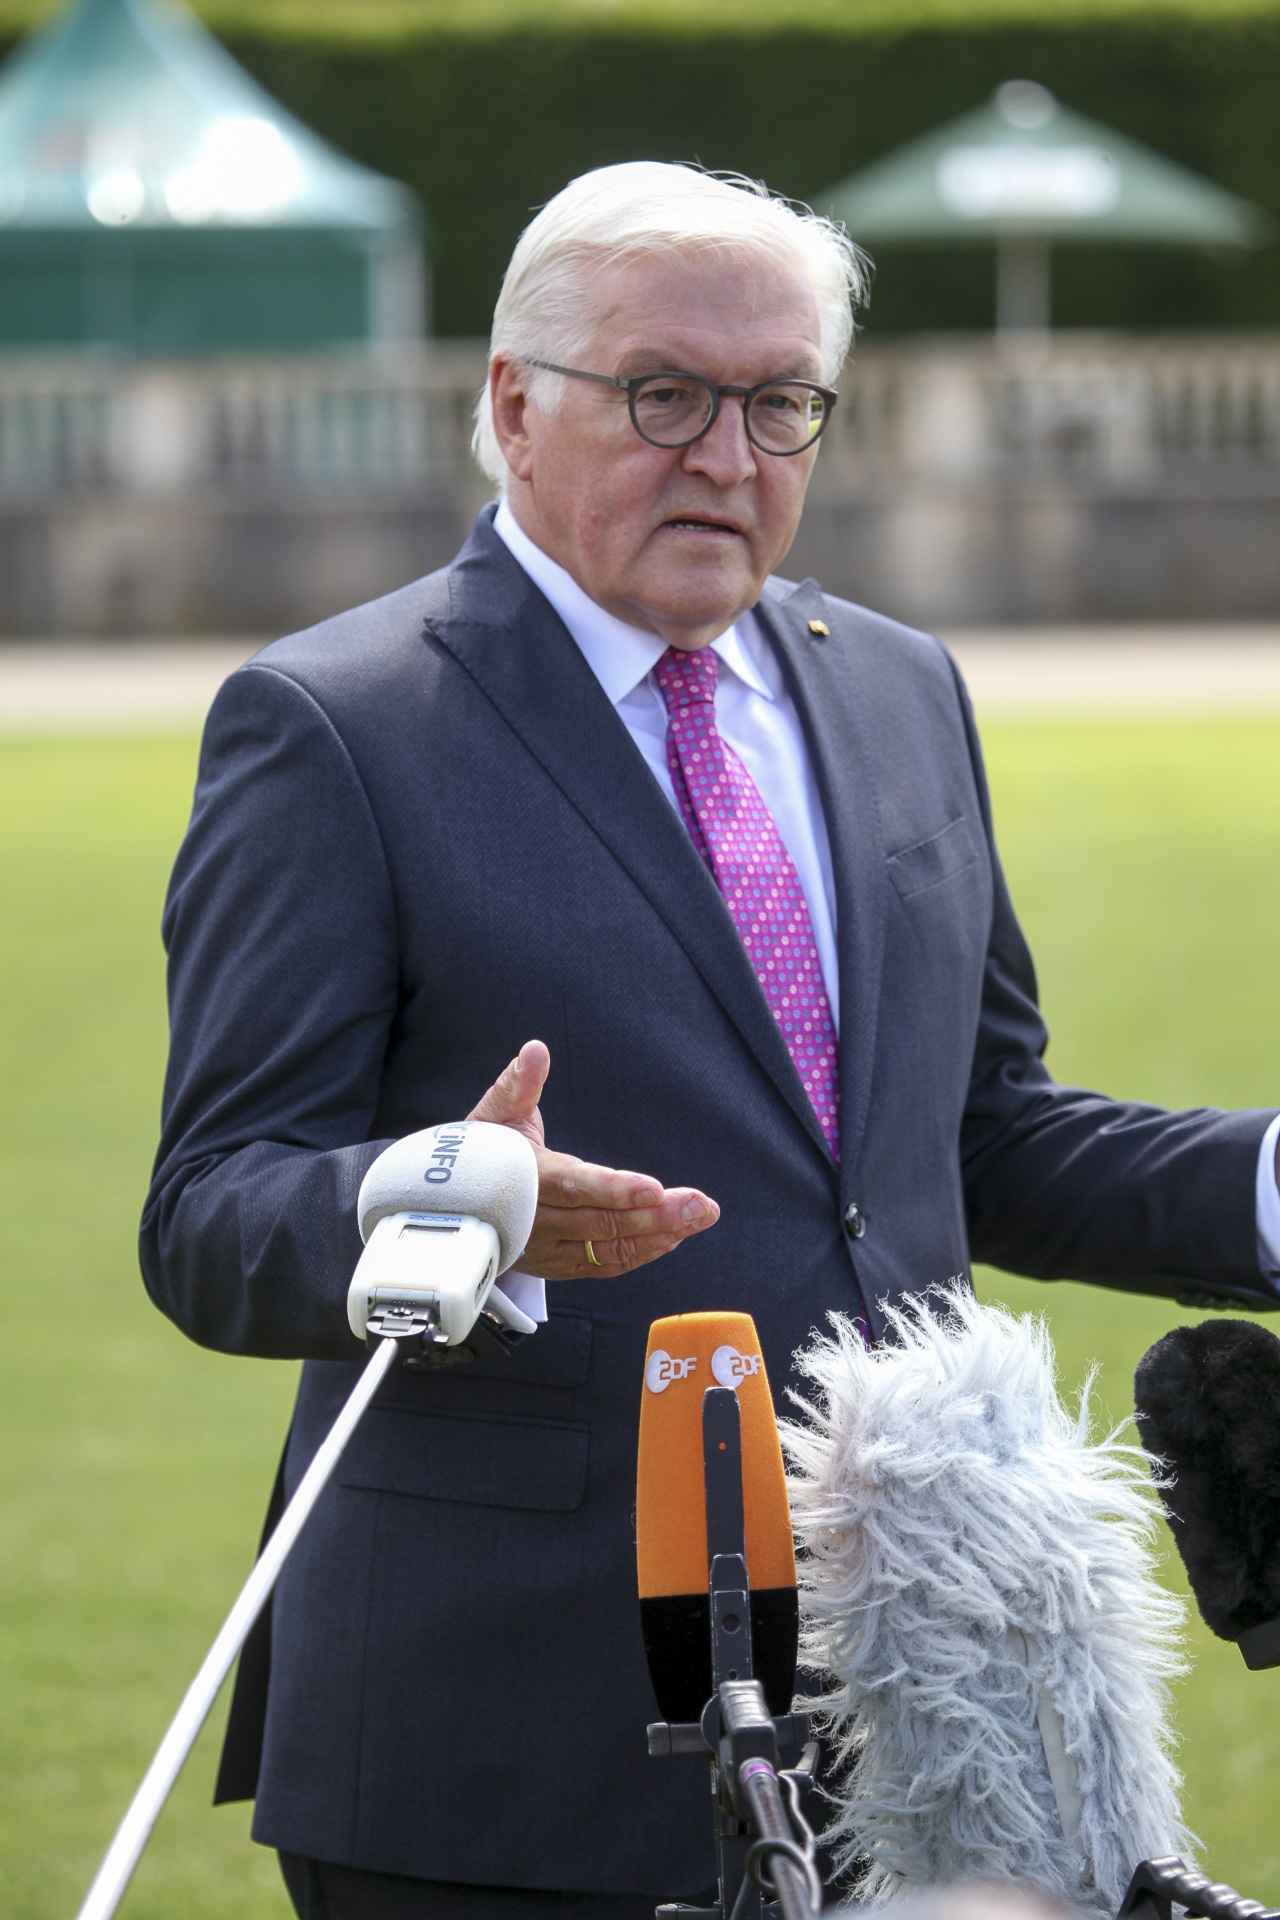
person, profession, senior citizen, president, policy, politician, head of state, federal republic of germany, federal president, frank walter steinmeier